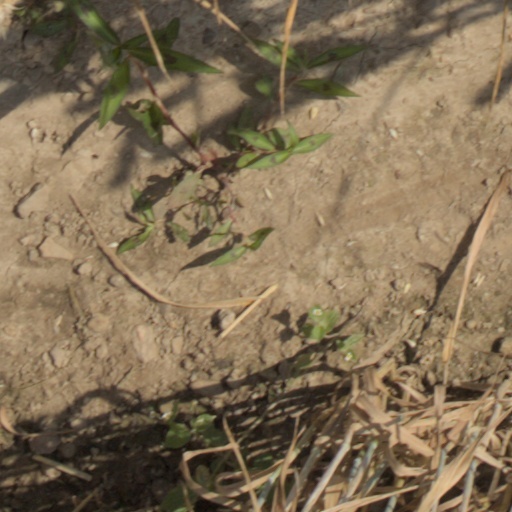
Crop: wheat